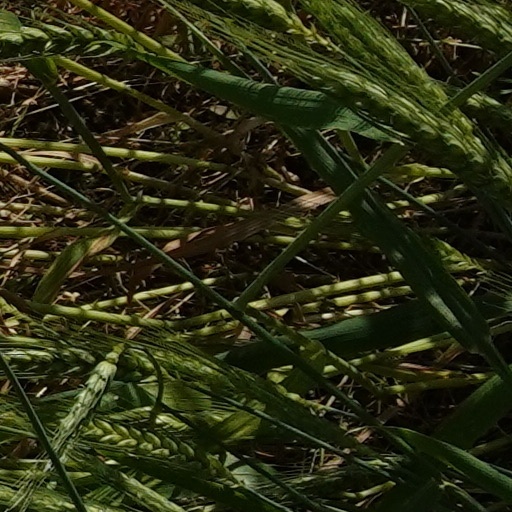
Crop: wheat